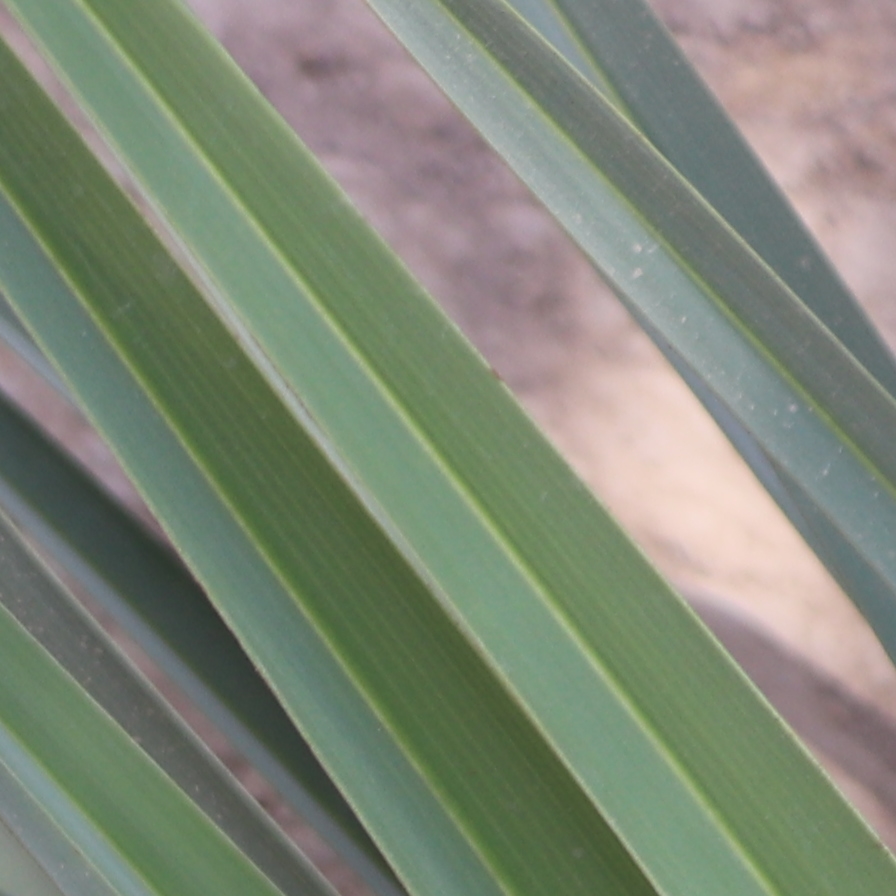
Label: Healthy